The Wicked (1991 film)

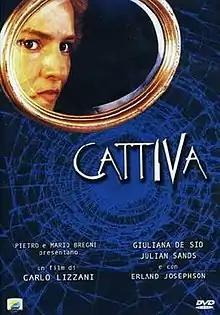

Cattiva (internationally released as The Wicked) is a 1991 Italian drama film directed by Carlo Lizzani. The film is loosely based on real life events of Carl Jung, the founder of analytical psychology, and of Sabina Spielrein. For this film Giuliana De Sio was awarded a David di Donatello for Best Actress.